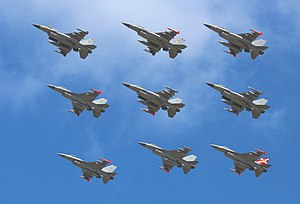
Flyvestation Skrydstrup
F-16 fly fra Fighter Wing Skrydstrup i formation under opvisning i 2014
Flyvestation Skrydstrup i Sønderjylland blev indviet 1. maj 1953 på den tidligere Skrydstrup flyveplads i Skrydstrup Sogn.